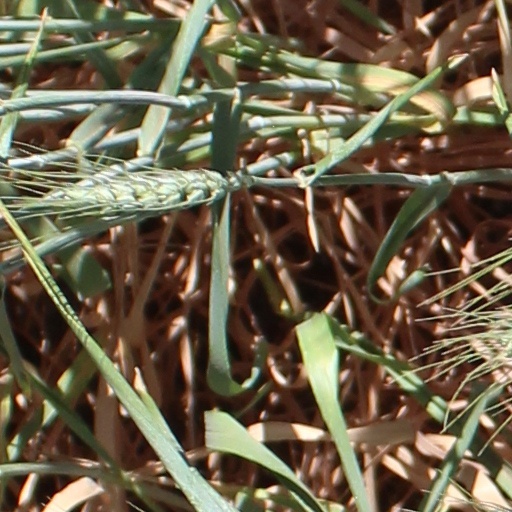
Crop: wheat